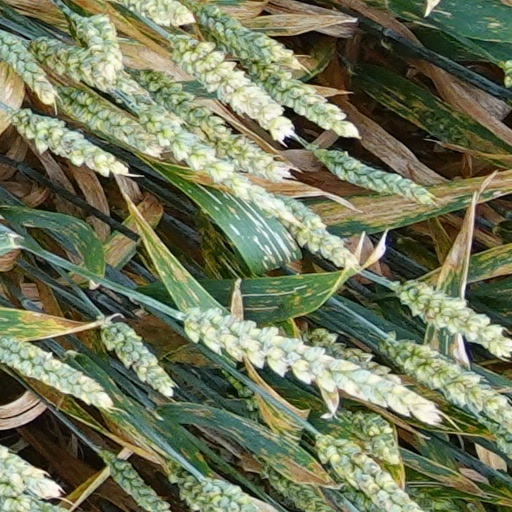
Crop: wheat